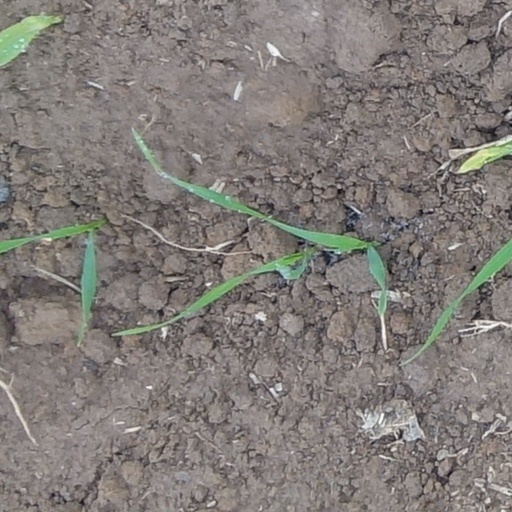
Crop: wheat